Bai Juyi

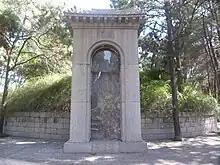
The Tomb of Bai Juyi.

In 846, Bai Juyi died, leaving instructions for a simple burial in a grave at the monastery, with a plain style funeral, and to not have a posthumous title conferred upon him. He has a tomb monument in Longmen, situated on Xiangshan across the Yi River from the Longmen cave temples in the vicinity of Luoyang, Henan. It is a circular mound of earth high and in circumference, with a tall monument inscribed "Bai Juyi".